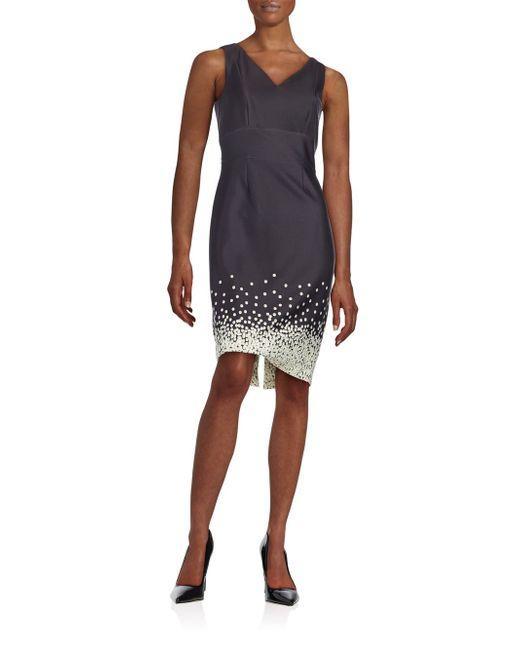
Lila Kleid mit verschiedenen Designs auf der Unterseite